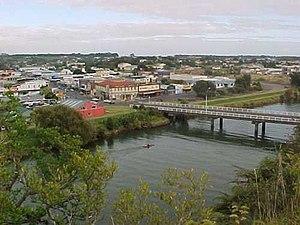
Le fleuve Waitara est un cours d’eau de la région de Taranaki, dans l’Île du Nord de la Nouvelle-Zélande.